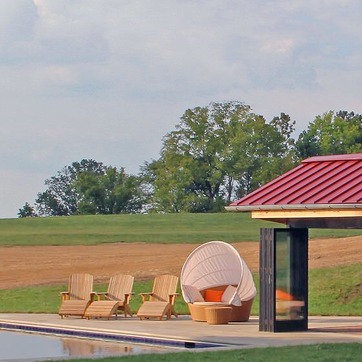
Material: foliage